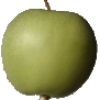
Label: Apple Granny Smith 1